By My Side Again

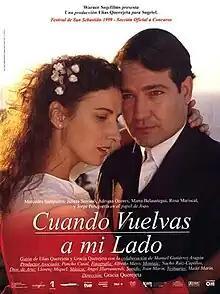
Theatrical release poster

By My Side Again is a 1999 film directed by Gracia Querejeta, who also co-wrote the screenplay. It was nominated for seven Goya Awards.